Chicago Tunnel Company

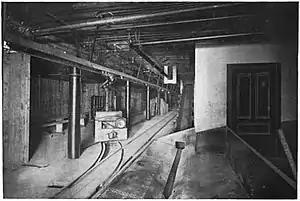
Newly built tunnel sidings in a building basement, with a bin to receive coal deliveries and a conveyor up to the boiler room.

In 1914, 22 buildings had tunnel connections for coal delivery, including the First National Bank of Chicago, several hotels, Marshall Field's, City Hall and the County Building. A total of 16,414 carloads or of coal were handled in 1913.